Wonder Boy in Monster Land

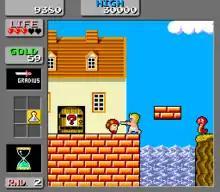
Wonder Boy, in his weakest form, defeats an enemy in the City of Wonder Land.

In the Master System version of the game, pressing the pause button on the console takes players to the Status Screen which primarily shows what items they currently have. Other information displayed in the Status Screen include types and strengths of weapons and armor equipped; gold; life remaining; special items collected; and types of "Magic Weapons" collected and their quantities. Magic Weapons include bombs that roll on the ground, fireballs that fly through the air, small tornadoes that run on the ground and attack enemies, and "thunder flash" which damages all enemies on the screen. In the game's other versions except for Famicom version, all gameplay information is displayed on the left and top edges of the screen; there is no need to access a separate screen.